Chao Phraya River

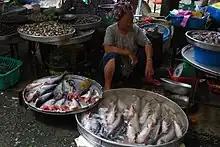
Basa fish from the Chao Phraya and Mekong is an important food fish, and it is also farmed.

The Chao Phraya basin is home to around 280 species of fish, including about 30 endemics. By far the most diverse family is Cyprinidae with 108 species. The mainstream of the Chao Phraya River has about 190 native fish species. In general, the aquatic fauna of Chao Phraya and Mae Klong show clear similarities, and they are sometimes combined in a single ecoregion with 328 fish species. Despite their similarities, there are also differences between the aquatic fauna of Chao Phraya and Mae Klong; the latter (but not the former) is home to a few taxa otherwise only known in major Burmese rivers: the Irrawaddy, Salween, and Tenasserim. The aquatic fauna in Chao Phraya–Mae Klong also show clear similarities with that of the middle Mekong (the lower Mekong fauna more closely resembles that of the eastern Malay Peninsula). It is believed that the upper Mekong was connected to Chao Phraya (rather than the present-day lower Mekong) until the Quaternary, which explains the similarities in their river faunas. This included the Nan River basin, a tributary of the Chao Phraya, which is home to several taxa (for example, "Ambastaia nigrolineata" and "Sectoria") otherwise only known from Mekong. Of the fish species known from the Chao Phraya–Mae Klong, only about 50 are absent from the Mekong.